High Luminosity Large Hadron Collider

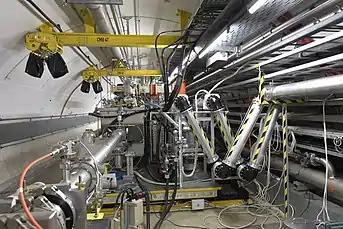

Quadrupole magnets: The strong magnets along with the huge rings are a necessary aspect of LHC's functionality. HL-LHC will have quadrupole magnets with the strength of 12 tesla as opposed to 8 tesla in LHC. Such superconducting magnets made up of inter-metallic niobium–tin (NbSn), compound would be installed around the CMS and ATLAS detector. A ten-year-long joint project between CERN, Brookhaven National Laboratory, Fermilab, and Lawrence Berkeley National Laboratory known as United States Department of Energy LHC Accelerator Research Program (US–LARP) successfully built and tested such quadrupole magnets. 20 inner triplet quadrupoles are in the production phase at CERN and in the US.